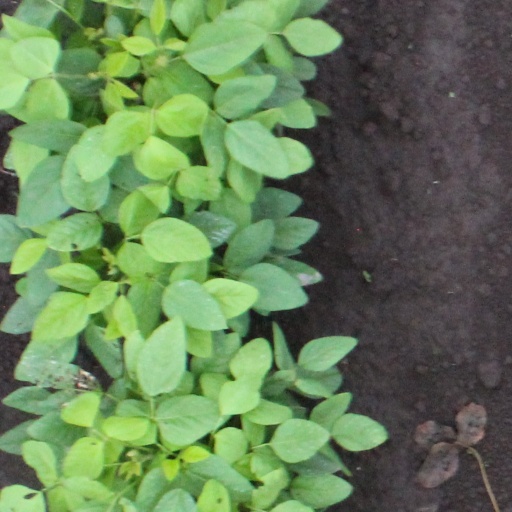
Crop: soybean